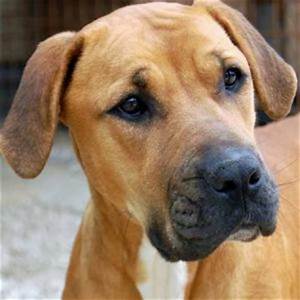
Label: cane